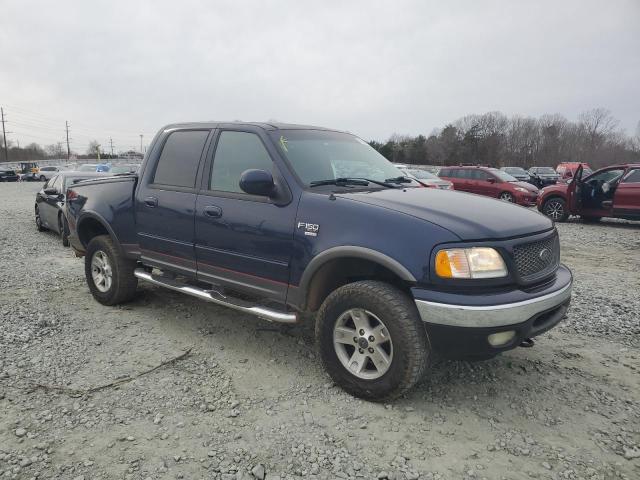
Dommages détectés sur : malle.
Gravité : mineur